15th Scottish Reconnaissance Regiment

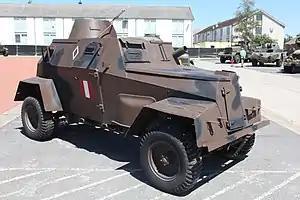
Humber Light Reconnaissance Car, widely used by the Recce Corps.

After three days at Marlers the regiment had been left far behind the pursuit, and on 5 September it drove more than to Houvin. There it joined a battle group ('Lys Force') of units of 15th (S) Division (most of which was still on its way from the Seine) and 1st Royal Dragoons. Next day this group drove a further into Belgium to clear a remaining pocket of German resistance threatening the flank of Second Army's advance. On the left B Sqn liberated Courtrai, in the centre C Sqn ran into opposition at the canal beyond Sweveghem and engaged in confused fighting around Vichte, losing an armoured car and two carriers, with several casualties. On the right A Sqn gathered up prisoners at Gruyshautem then pushed on to Kerkhove, where the leading car reported many Germans with A/T guns. Another fight broke out and the leading troops withdrew, leaving a damaged carrier and 6-pdr. Haphazard fighting continued next day as the regiment patrolled the pocket and the Germans tried to escape. At dusk A Sqn crossed the Escaut Canal at Kerkhove, supported on the near bank by tanks of 4th Royal Tank Regiment, which could not cross the wooden bridge. That night about 2000 Germans unsuccessfully attacked the bridgehead in a last attempt to escape the pocket. Next day progress was slowed by the numbers of Germans coming down the road to surrender. 15th (S) Division then made a journey to the Albert Canal to take over a bridgehead from 50th (Northumbrian) Division; 15th Recce Rgt harboured at Breendonk on 10 September; A Sqn patrolled from here while the rest of the regiment moved on to the bridgehead at Vorst on 12 September. Patrols found the Germans strongly holding the perimeter round the bridgehead, but next day they withdrew and the pursuit was resumed. A and B Squadrons hurried over the canal bridge and pushed on rapidly to the Junction (Meuse–Escaut) Canal, A Sqn to Gheel where it found the bridges down, B Sqn to Moll, where two cars were knocked out in a skirmish. The division's infantry seized a small bridgehead across the canal at Aart on the night of 13 September.